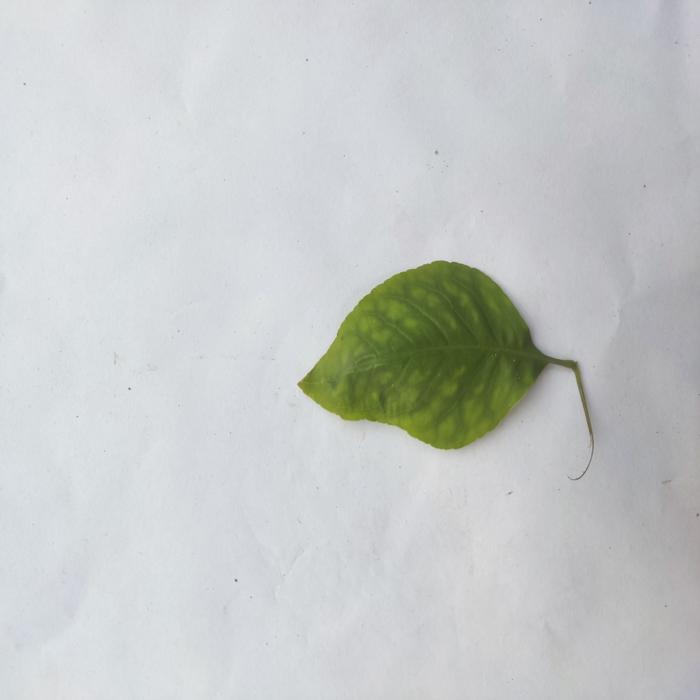
Crop: Aegle Marmelos
Leaf condition: Leaf_Spot